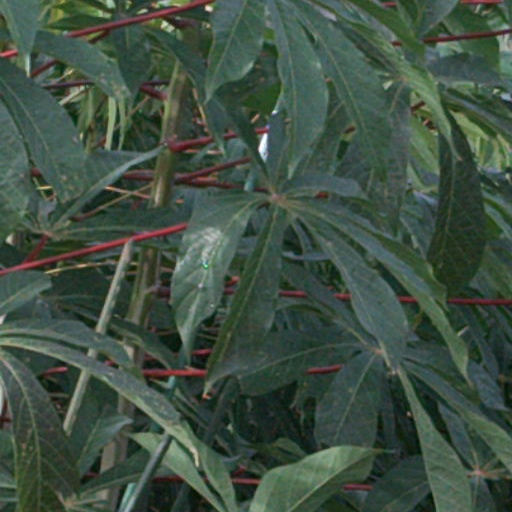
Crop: cassava